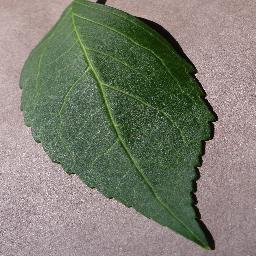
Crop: cherry
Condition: (including_sour)_healthy